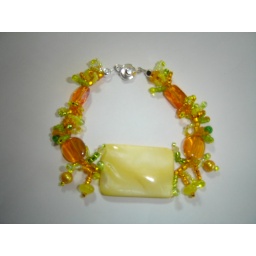
The large mother of pearl rectangle is surrounded by orange glass beads and seed bead fringe.